Siege of Lochem (1582)

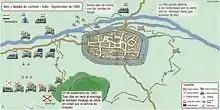
Final stages of the siege of Lochem.

On sighting the relief army from nearby Wildenborch castle the Spanish seeing they were outnumbered there decided to retreat. The allied force immediately occupied the castle, constructed a sconce and then built a bridge over the moat. The rising waters of the small river Brekel caused by mills in Zutphen stopping the water meant that for Verdugo it was now impossible to prevent the city from being resupplied. In the night Hohenlohe gained access to the city and at once provided some food, evacuated the sick and wounded as well as replacing the garrison with fresh troops. Verdugo on the other hand managed to launch an assault, and in confused fighting managed to drive Hohenhole's French troops from a sconce and destroyed them. The success for Verudgo however was only temporary, the following morning the combined allied force mounted an attack on the besiegers. The assault was a success and many guns were captured, and realising the siege was over Verdugo retreated to the wooded Lochemse hill further South of the town. His rearguard under the command of van Anholt suffered heavily protecting the Spanish retreat and lost five ensigns as a result, whilst van Anholt was severely injured.